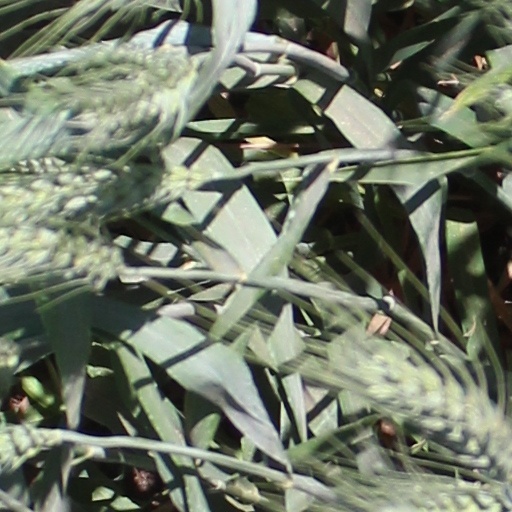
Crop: wheat